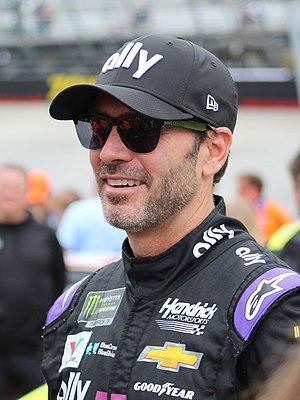
La NASCAR Cup Series est la plus grande compétition automobile organisée depuis 1949 aux États-Unis par la National Association for Stock Car Auto Racing. La compétition était initialement dénommée Grand National.